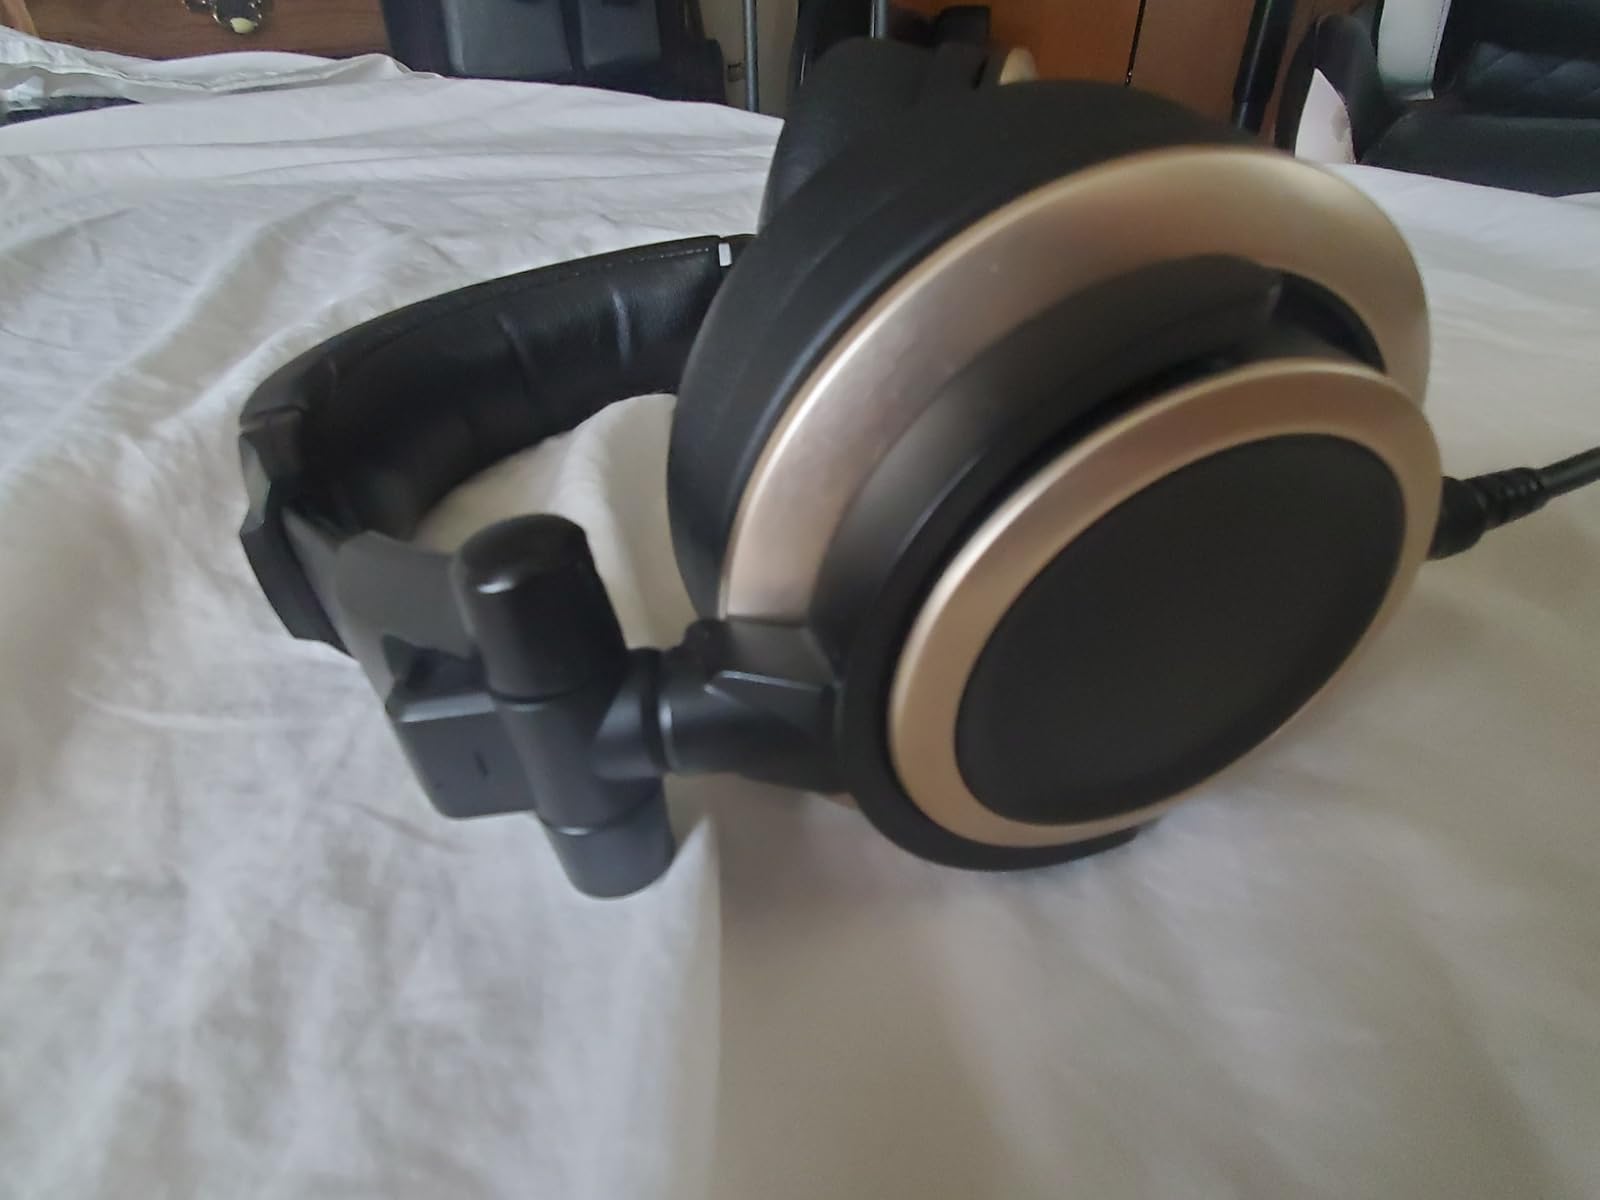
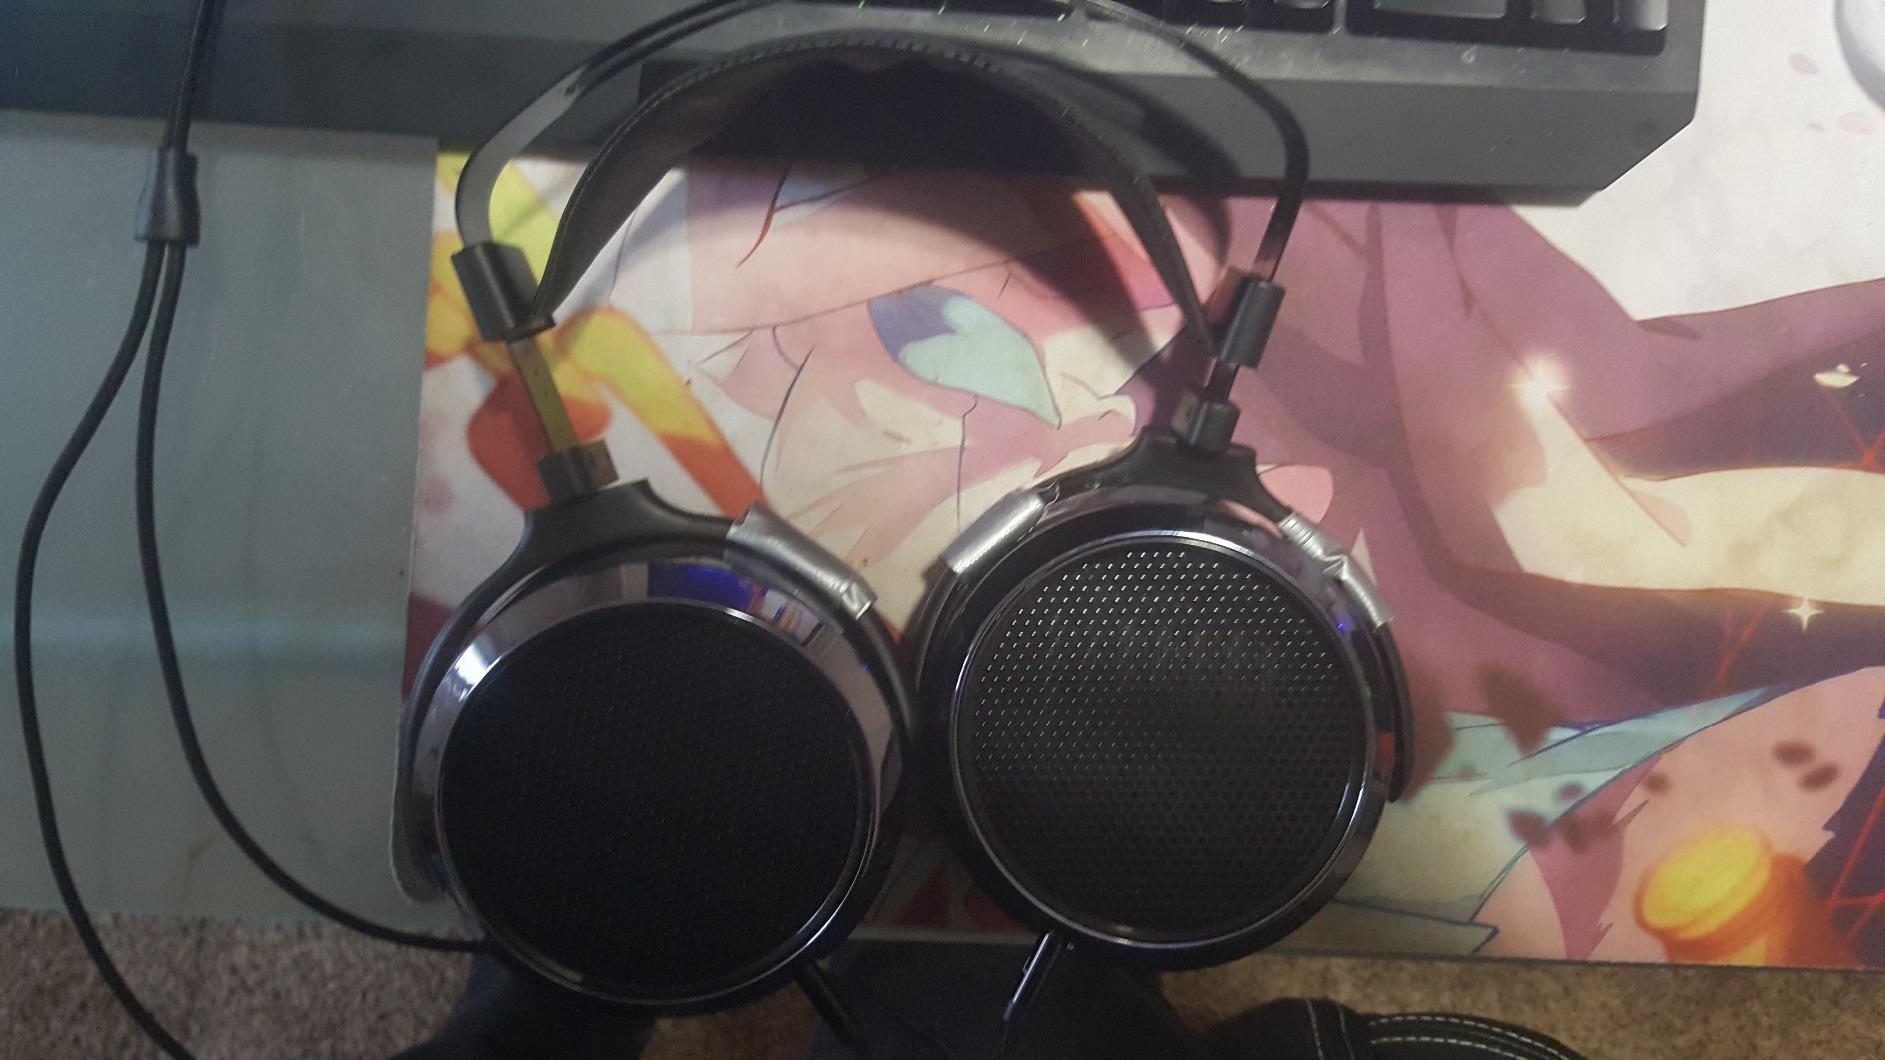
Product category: headphones
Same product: no